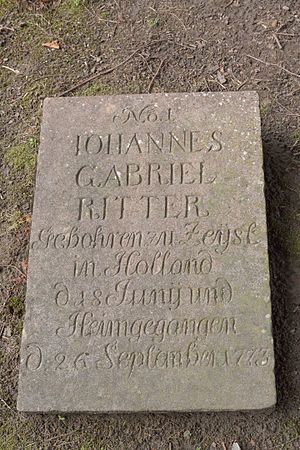
Gudsageren
Første gravsted på Gudsageren
første gravsted fra Brødremenigheden på Gudsageren
Gudsageren er Brødremenighedens kirkegård i Christiansfeld. Karakteristisk er alle gravene ens med en flad gravsten, der vender mod øst. Kvinderne ligger begravet til i den østlige del og mændene i den vestlige.